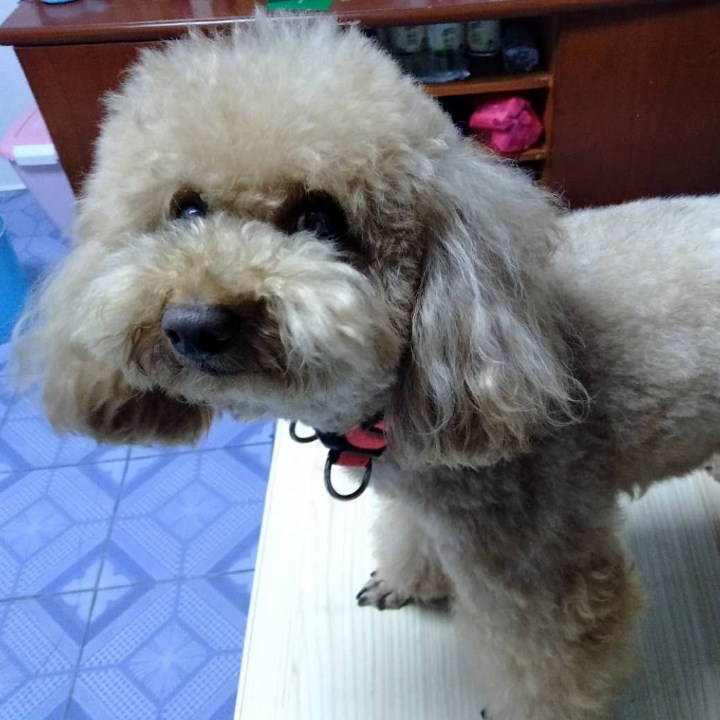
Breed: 2925-n000114-toy_poodle